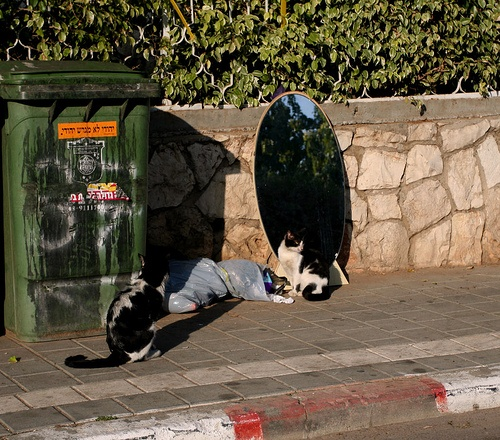
Two cats sit on a curb in front of a low stone wall and hedges near a garbage bin and mirror.
a large mirror leaning on a wall on a side walk
A couple of cats on the sidewalk next to a trash bin and an oval mirror.
A couple of cats sitting in front of a giant mirror.
There is a mirror and trash can and a mirror with two cats nearby.